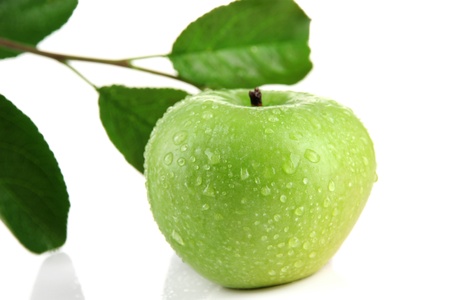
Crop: apple
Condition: healthy